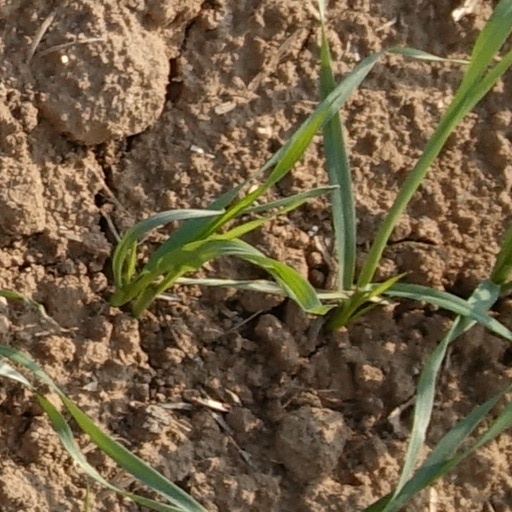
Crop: wheat